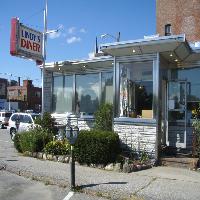
Weather: sun or clear